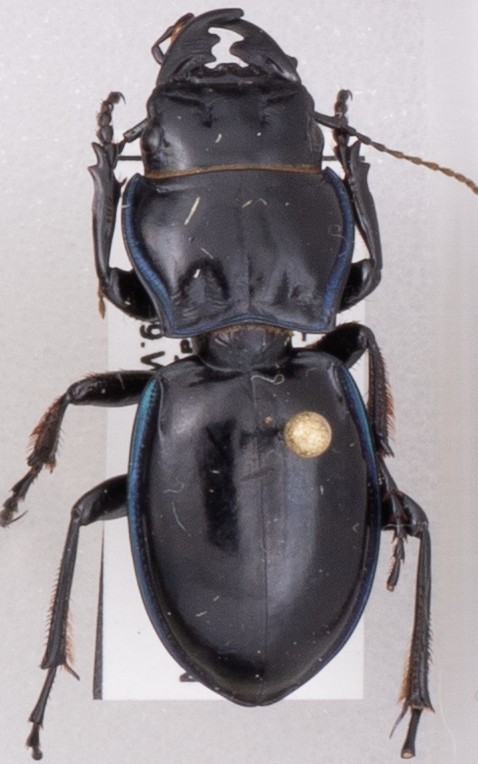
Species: Pasimachus elongatus
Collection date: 2022-05-25
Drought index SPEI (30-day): -0.17
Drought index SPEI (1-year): -1.13
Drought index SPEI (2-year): -1.28